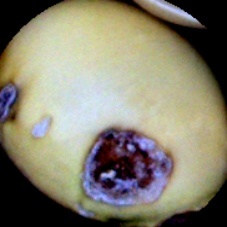
Label: Broken